Düsseldorf-Friedrichstadt station

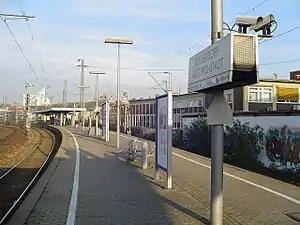

Düsseldorf-Friedrichstadt station is a through station in the district of Friedrichstadt in the city of Düsseldorf in the German state of North Rhine-Westphalia. The station was opened on 29 May 1988 on the new line opened by the Prussian state railways on 1 October 1891 between the Hamm Railway Bridge and Gerresheim as part of the construction of Düsseldorf Hauptbahnhof. It has two platform tracks and it is classified by Deutsche Bahn as a category 5 station.